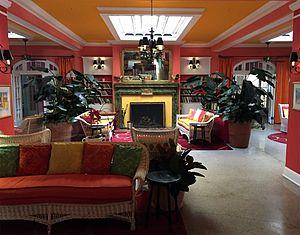
Le Colony Hotel and Cabaña Club est un hôtel américain situé à Delray Beach, en Floride. Ouvert en 1926, il est membre des Historic Hotels of America depuis 1999.